Human rights in the United States

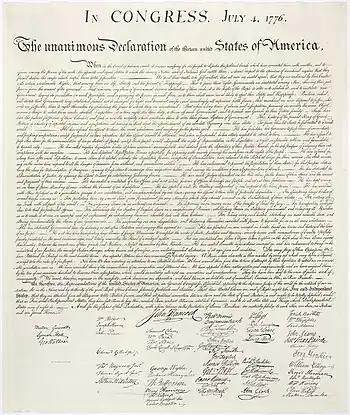
In 1776, Thomas Jefferson proposed a philosophy of human rights inherent to all people in the Declaration of Independence, asserting that "all men are created equal, that they are endowed by their Creator with certain unalienable Rights, that among these are Life, Liberty and the pursuit of Happiness." Historian Joseph J. Ellis calls the Declaration "the most quoted statement of human rights in recorded history".

The first human rights organization in the Thirteen Colonies of British America, dedicated to the abolition of slavery, was formed by Anthony Benezet in 1775. A year later, the Declaration of Independence announced that the Thirteen Colonies regarded themselves as independent states, and no longer a part of the British Empire. The Declaration stated "that all men are created equal, that they are endowed by their Creator with certain unalienable Rights, that among these are Life, Liberty and the pursuit of Happiness", echoing John Locke's phrase "life, liberty, and property". This view of human liberties, which originated from the European Age of Enlightenment, postulates that fundamental rights are not granted by a divine or supernatural being to monarchs who then grant them to subjects, but are granted by a divine or supernatural being to each man (but not woman) and are inalienable and inherent.